Jalairs

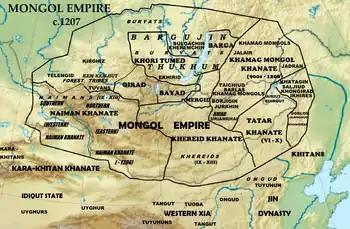
Mongol Empire c.1207

The Jalair might be the Chaladi who were recorded in Chinese sources of 910. The Jalairs revolted against the Khitan rule in 1014. Subsequently, they were suppressed by the Khitans in the next year. After that, the Jalayirs turned to the Mongols and lived next to Borjigins. Later, the Mongols under Khaidu of the Borjigin, an ancestor of Chinggis Khan, conquered and made them hereditary slaves (Ôtegii boghol) of the Mongols around 1060.